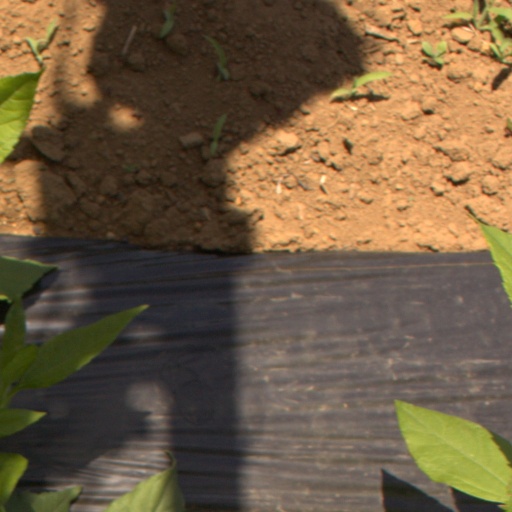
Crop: Jerusalem artichoke